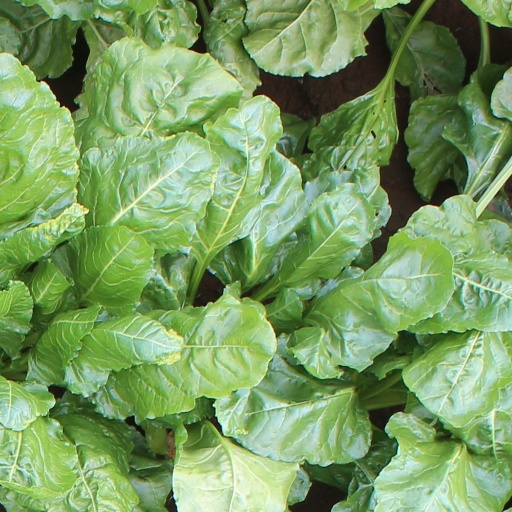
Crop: sugar beet